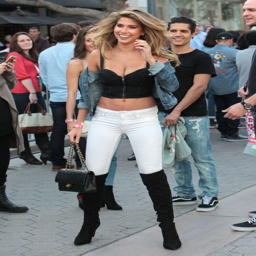
person at a sponsored event